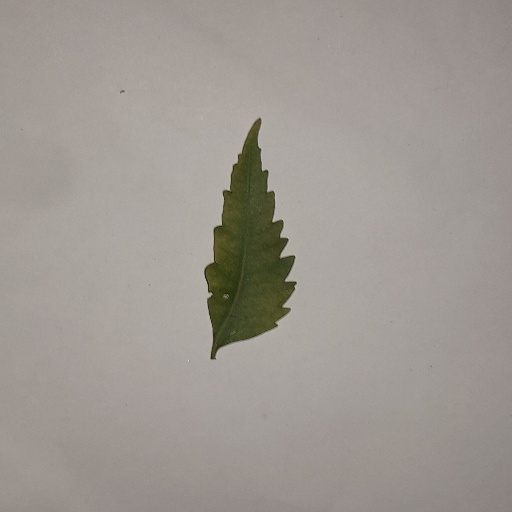
Species: Neem
Leaf condition: Yellow Leaf